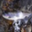
Label: trout